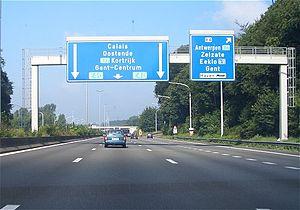
L'autoroute belge A10 est une des autoroutes belges ayant le plus de fréquentation. Le 6 avril 1937, les travaux de cet ouvrage commencèrent, faisant de cette route la première autoroute belge.
Le réseau autoroutier belge est très développé et bénéficie de la deuxième plus forte densité en Europe, la Belgique n'étant devancée que de peu par les Pays-Bas. Sa longueur totale est de 1 763 kilomètres.